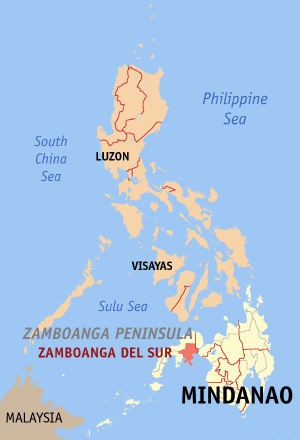
Zamboanga del Sur est une province des Philippines.